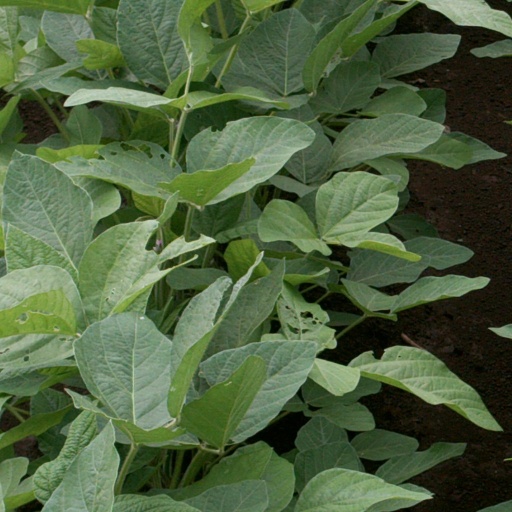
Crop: soybean